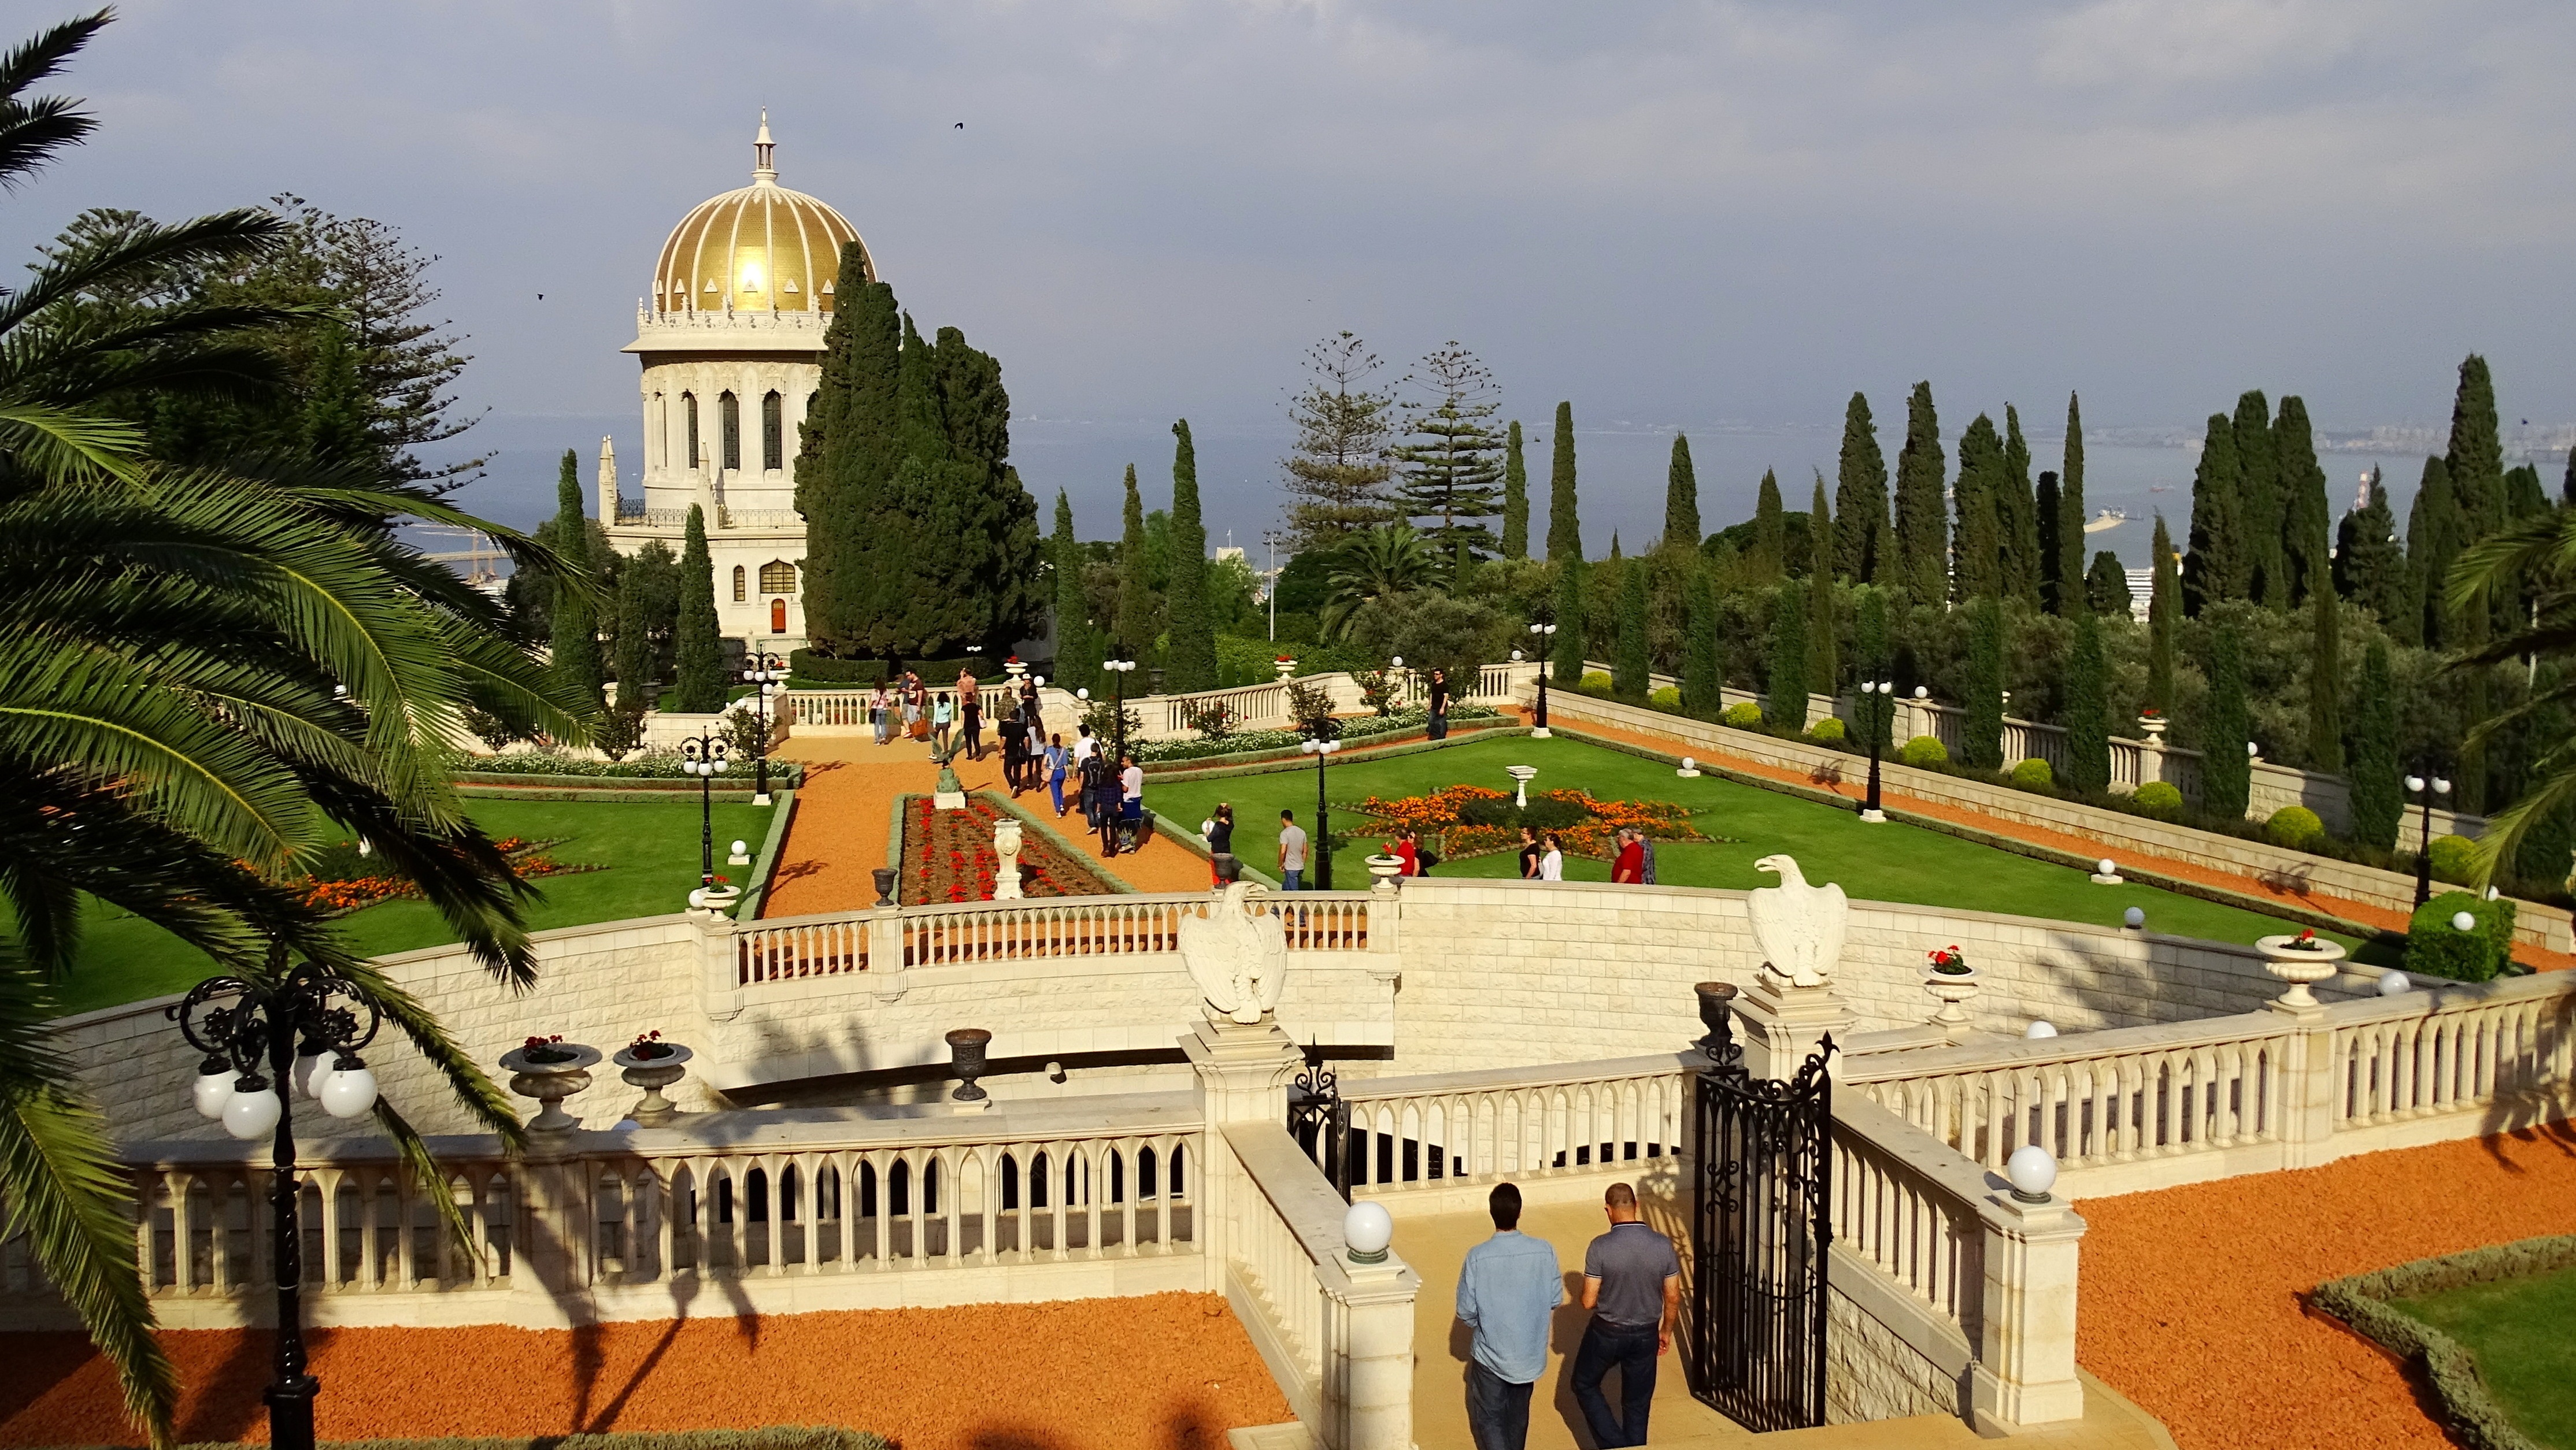
building, palace, plaza, landmark, tourism, place of worship, temple, shrine, town square, estate, haifa, bah faith, bah weltzentrum, bah faith garden